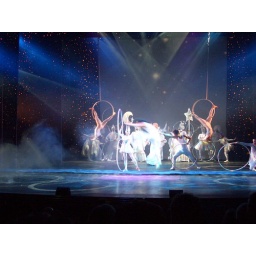
When Mickey dreams stage show. The blur in the front is a guy jumping through a hoop held by the girl.